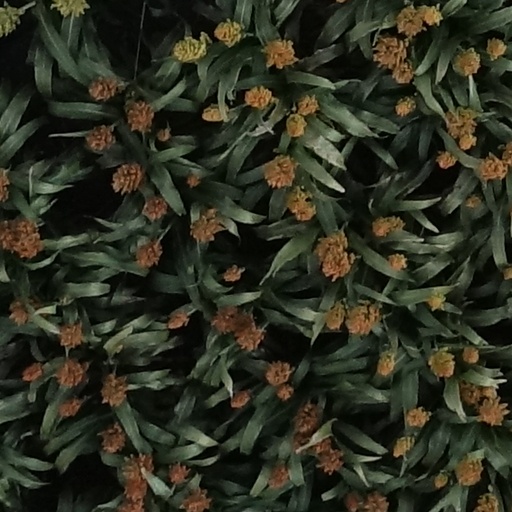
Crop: sorghum